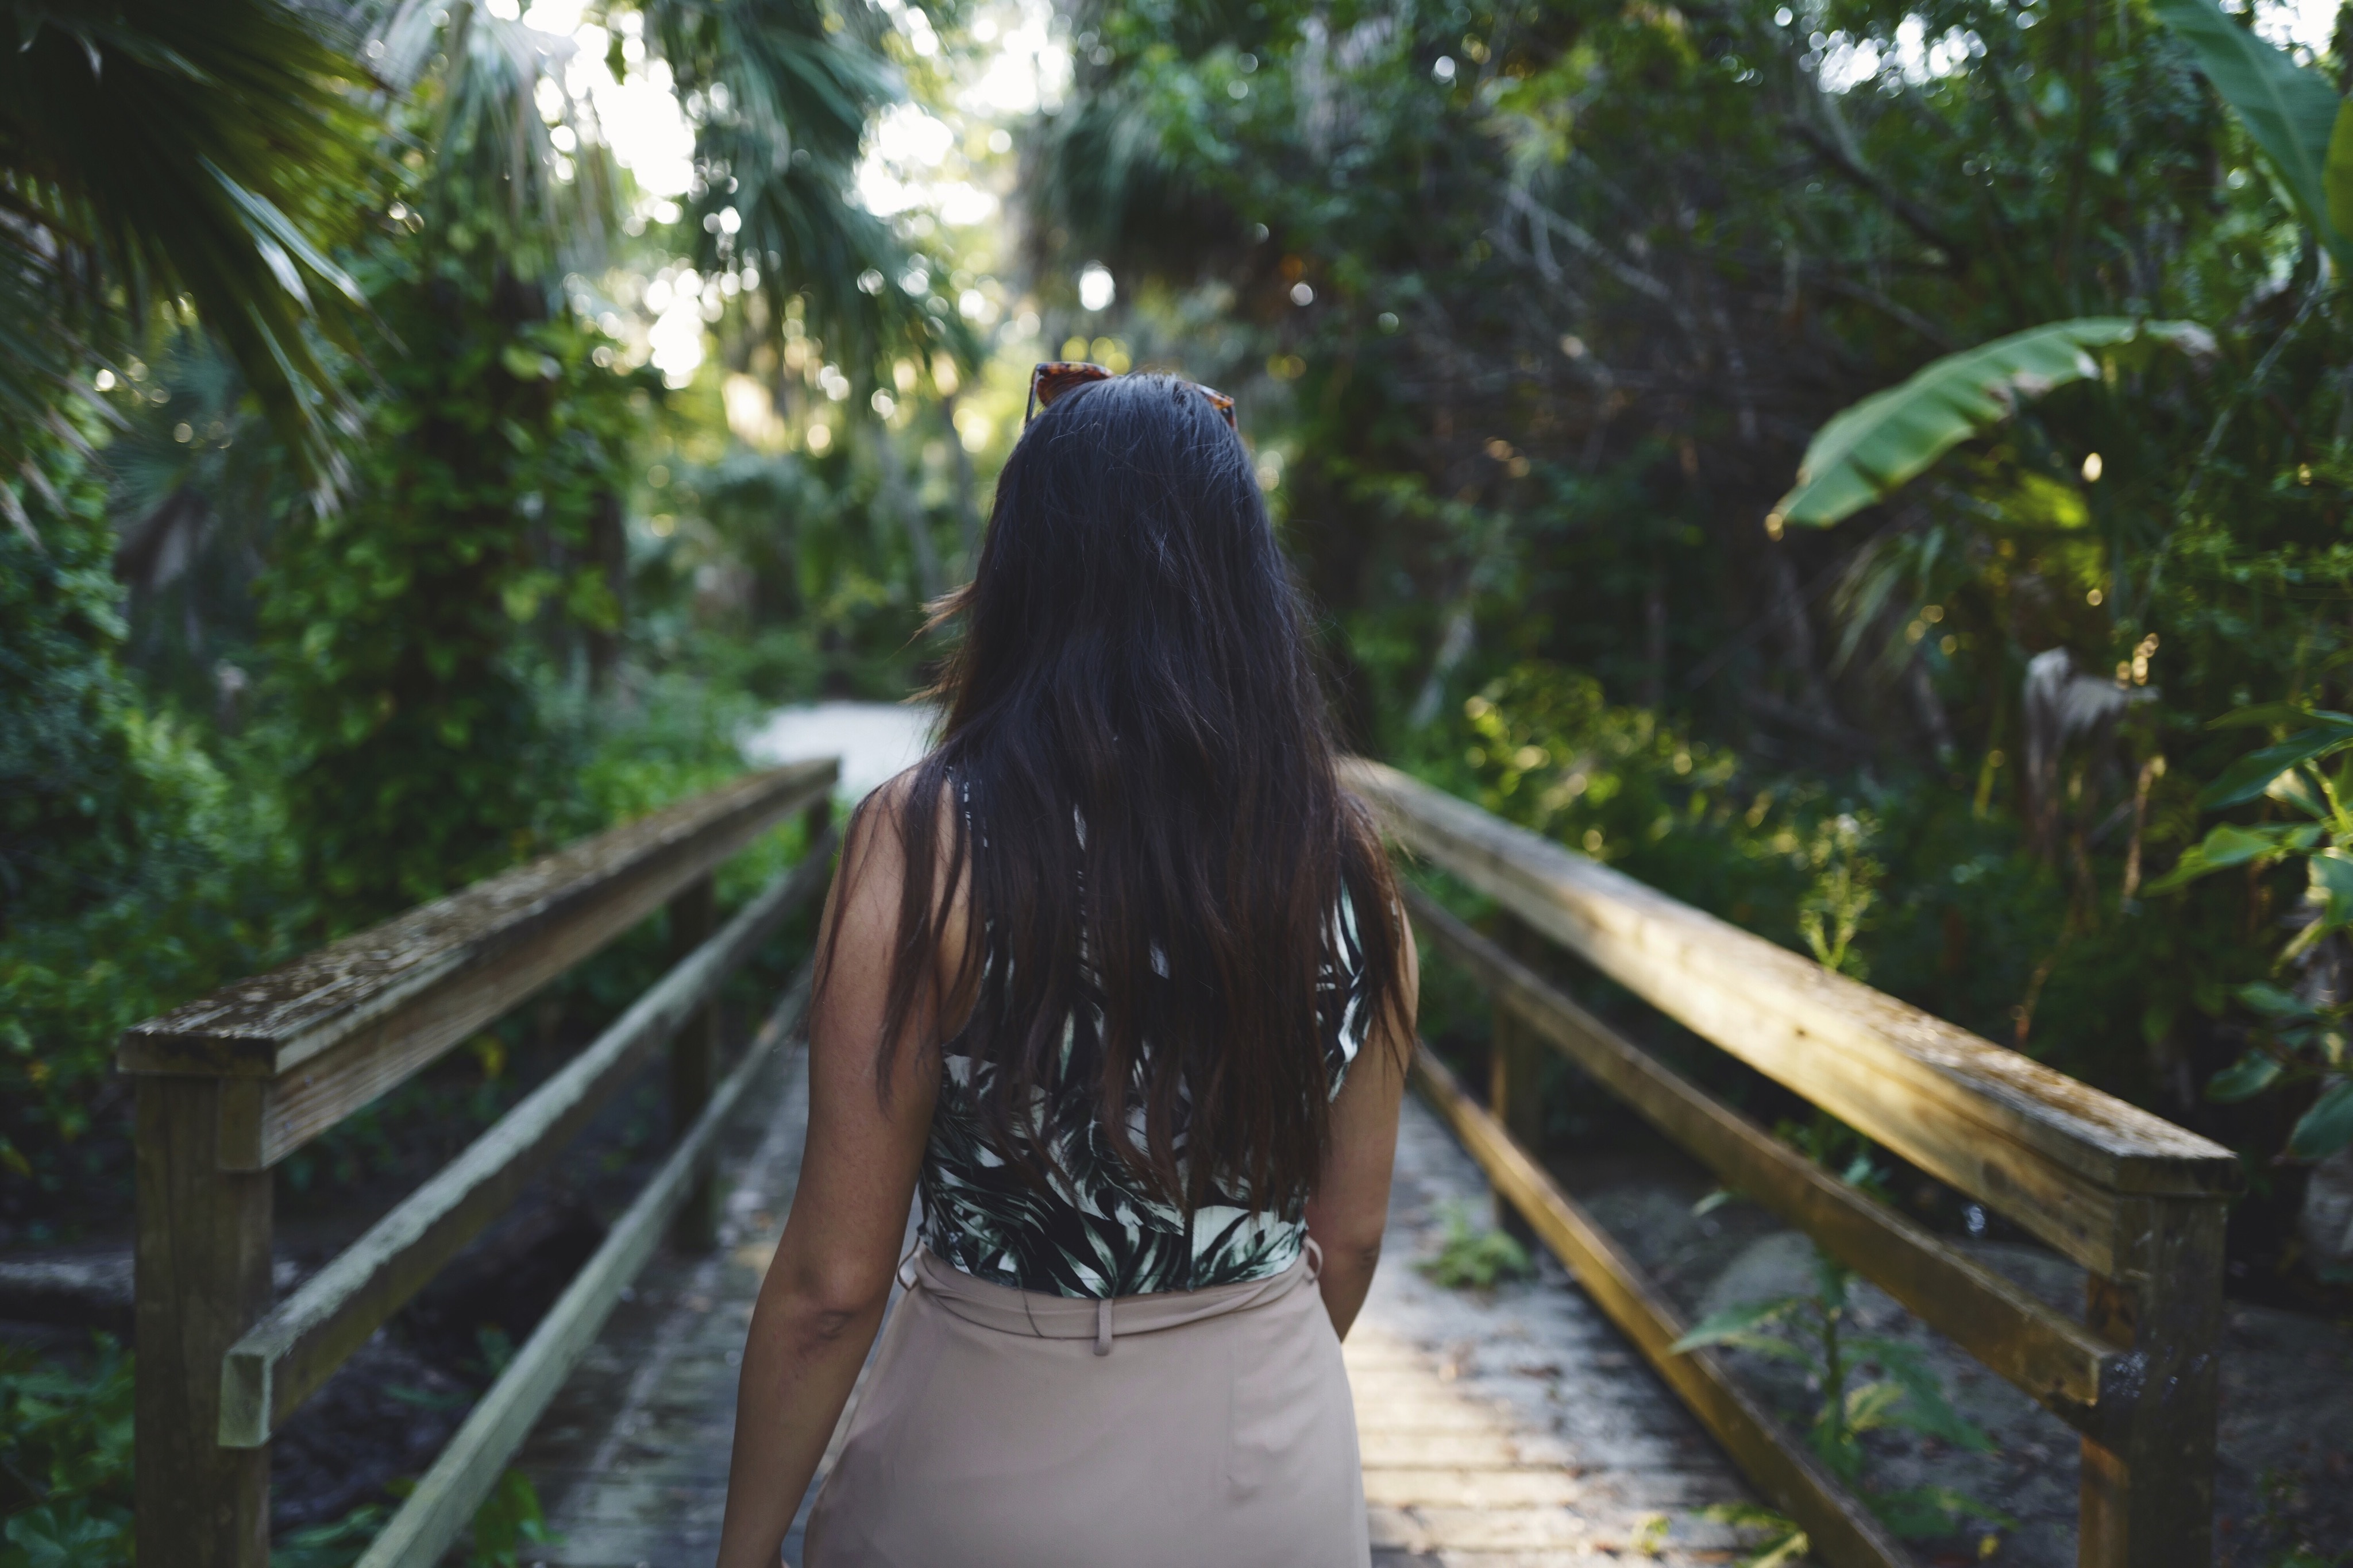
tree, forest, girl, woman, bridge, palm tree, sunlight, flower, jungle, garden, rainforest, habitat, photo shoot, natural environment